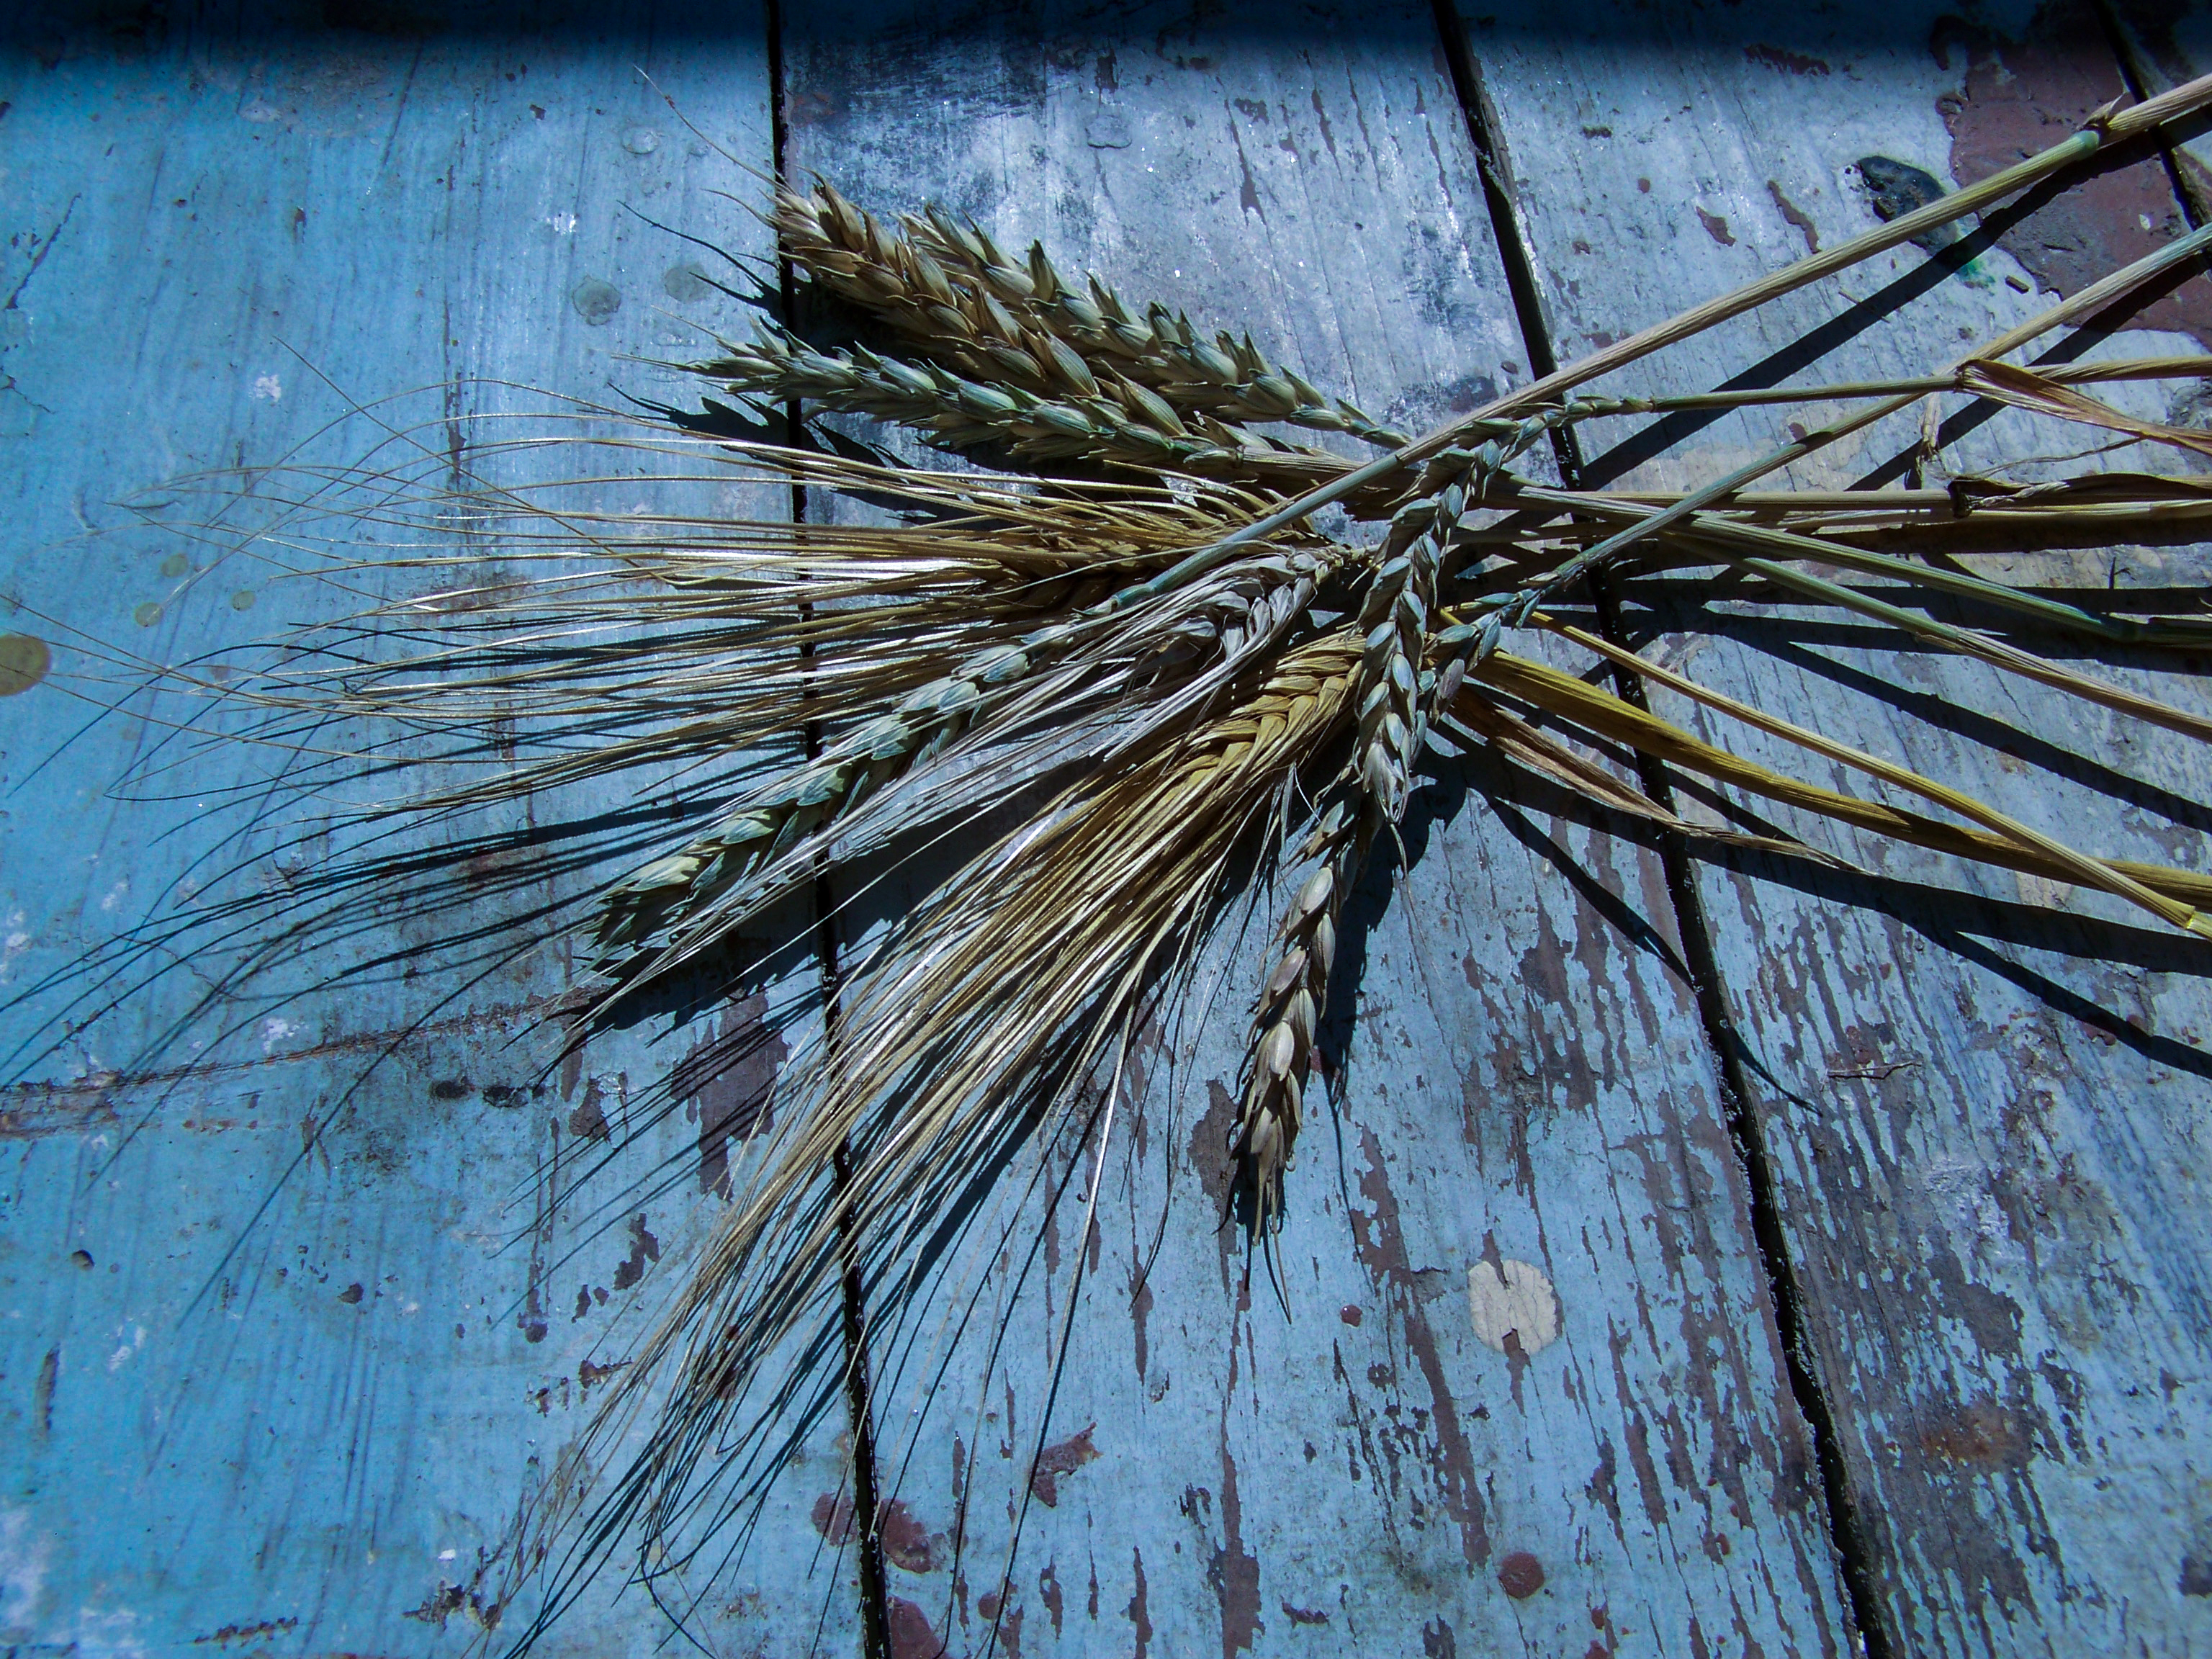
ears of wheat, spikes, old, retro, vintage, style, nature, card, story, background, white pine, sugar pine, red pine, western yellow pine, Georgia pine, tree, lodgepole pine, branch, shortstraw pine, pine, plant, woody plant, pine family, American larch, twig, grass family, conifer, Columbian spruce, loblolly pine, casuarina, American pitch pine, winter, Jack pine, evergreen, wood, oregon pine, larch, Colorado spruce, spruce